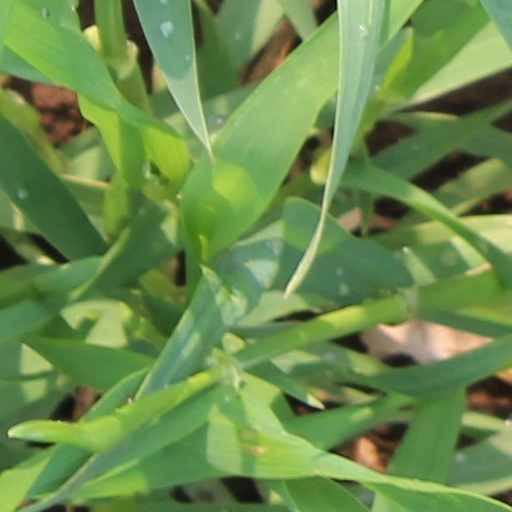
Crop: wheat